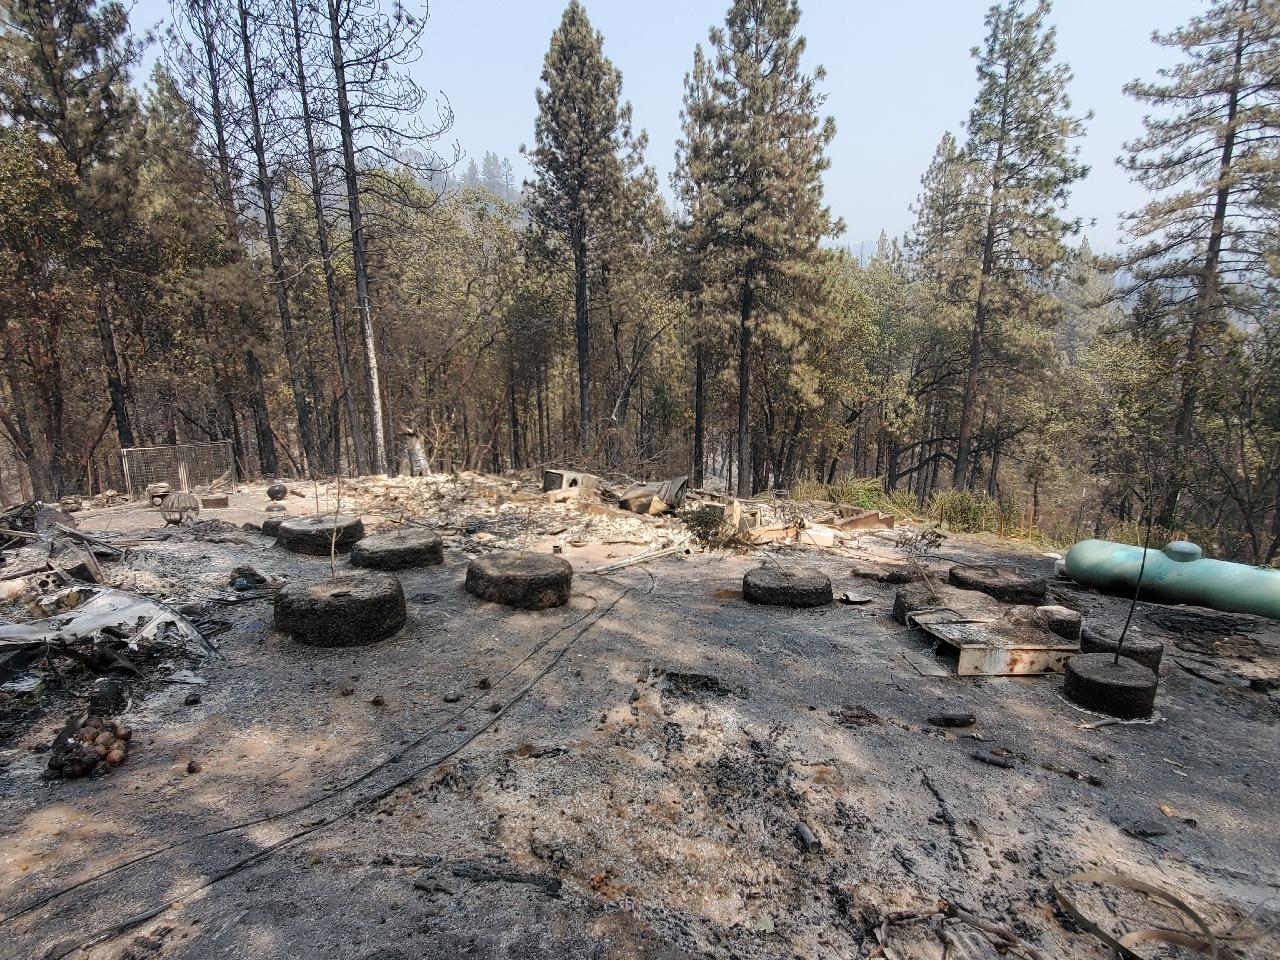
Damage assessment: destroyed